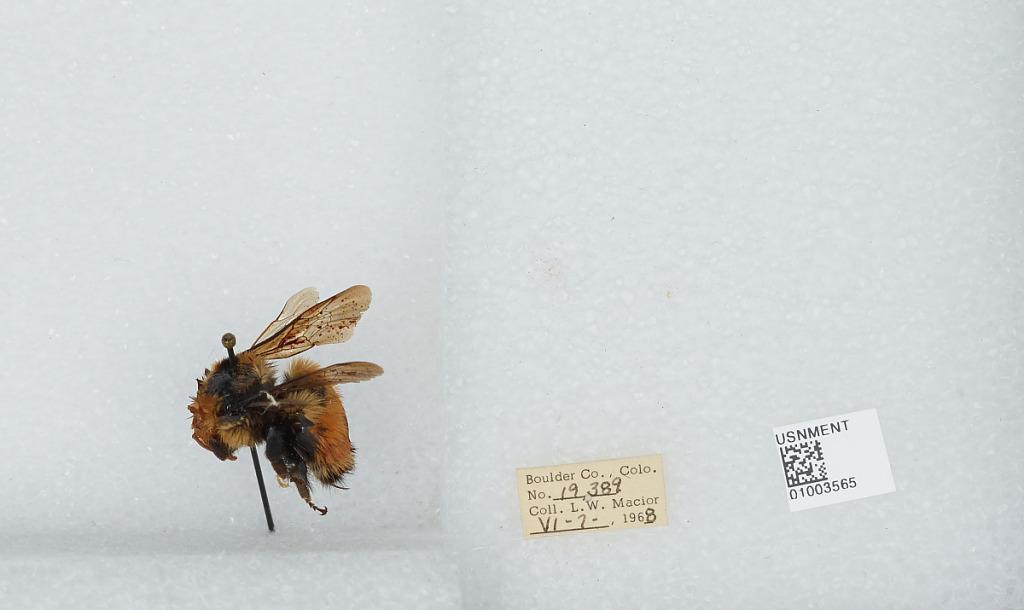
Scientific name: Bombus (Pyrobombus) huntii Greene
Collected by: L. Macior
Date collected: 1968-6-7
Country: United States
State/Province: Colorado
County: Boulder
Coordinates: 40.7833, -105.27